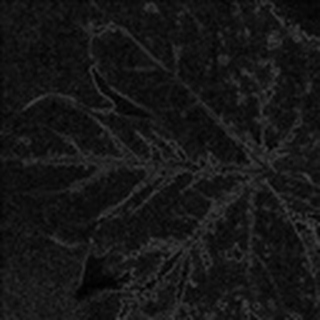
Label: cotton_bacterial_blight